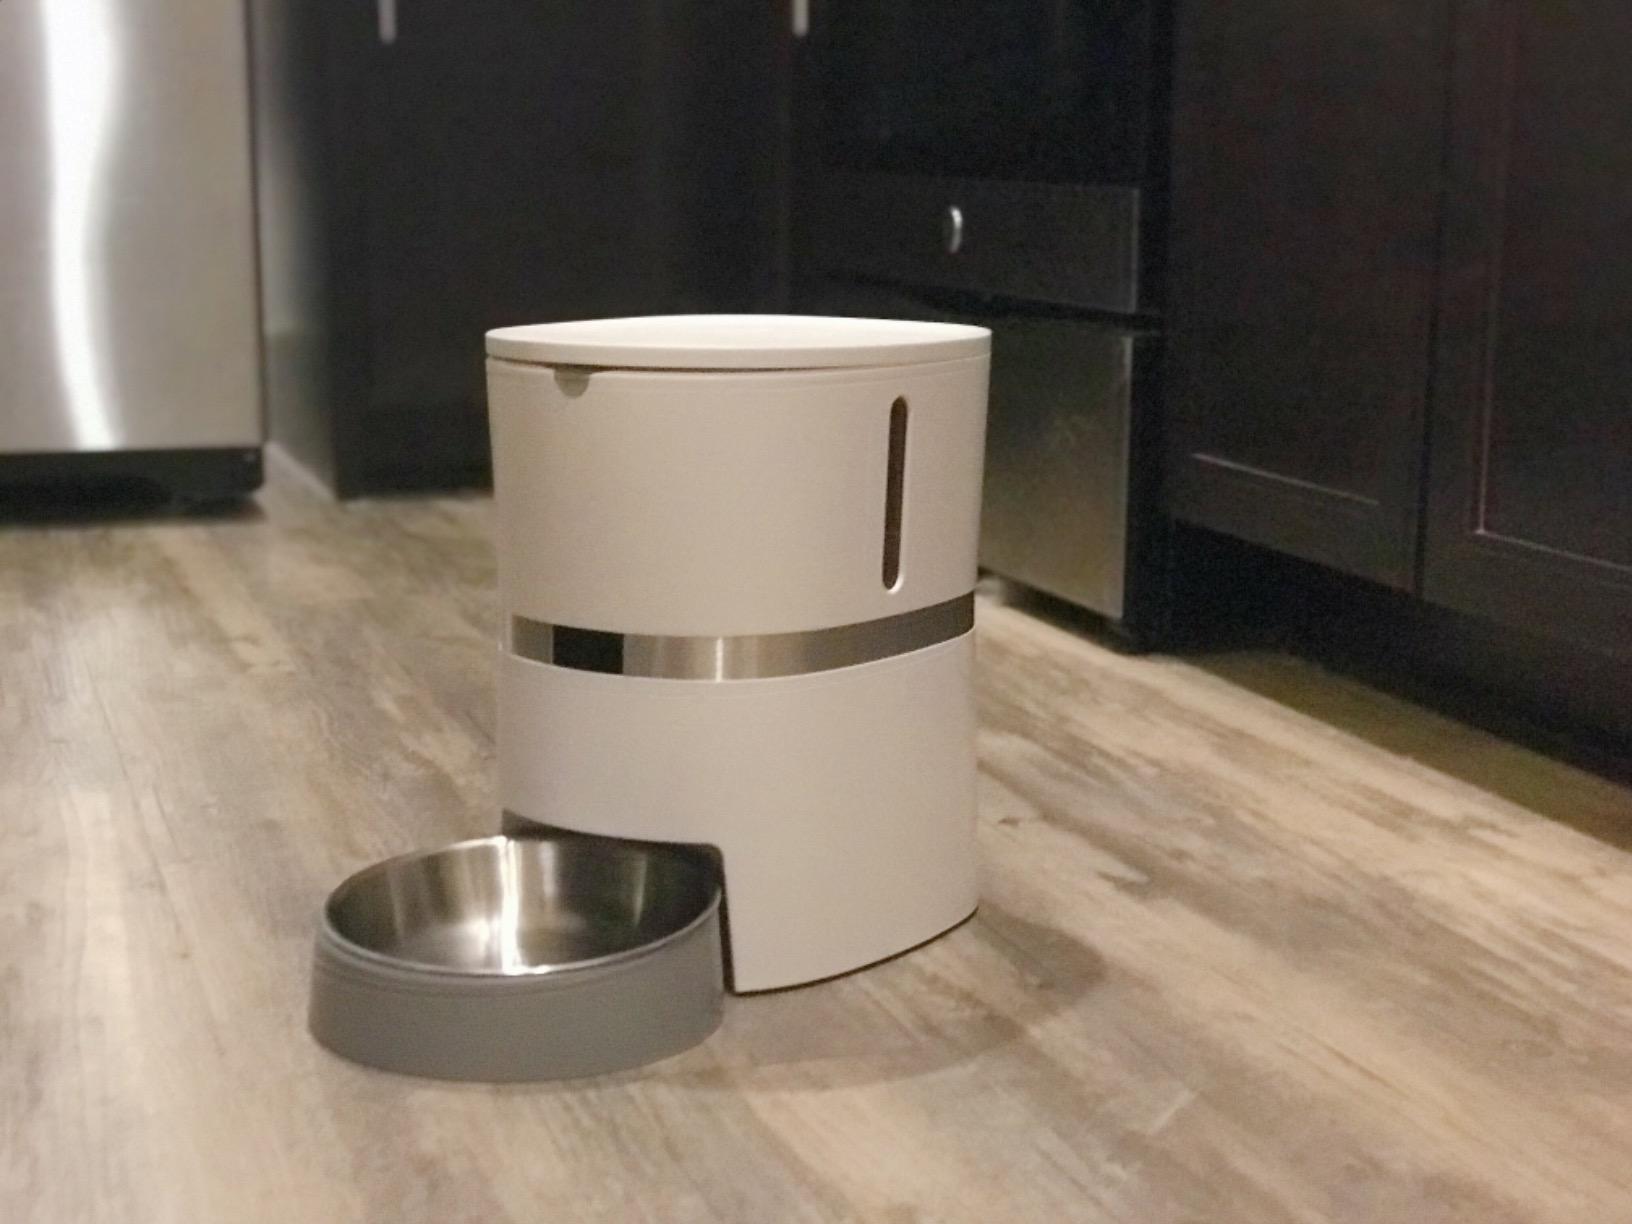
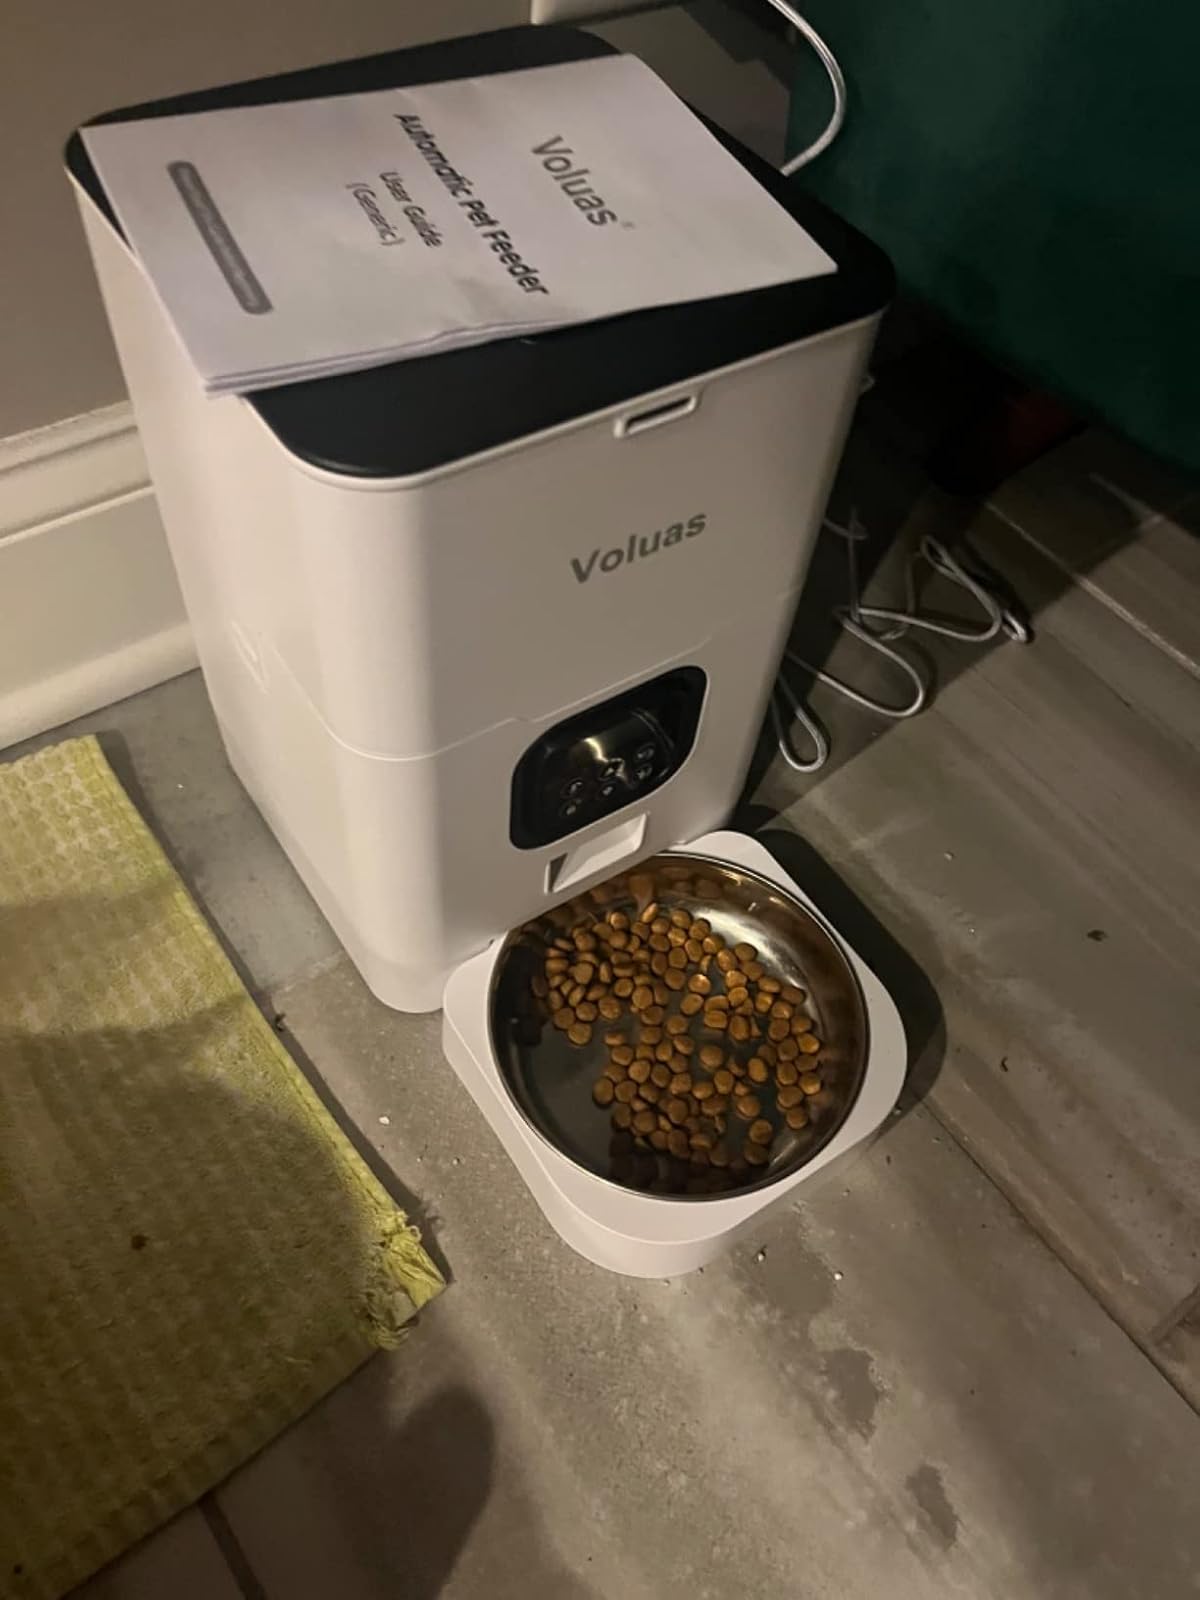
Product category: items_feeder
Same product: no